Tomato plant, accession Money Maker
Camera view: tilt-top (135 deg); turntable rotation: 300 degrees
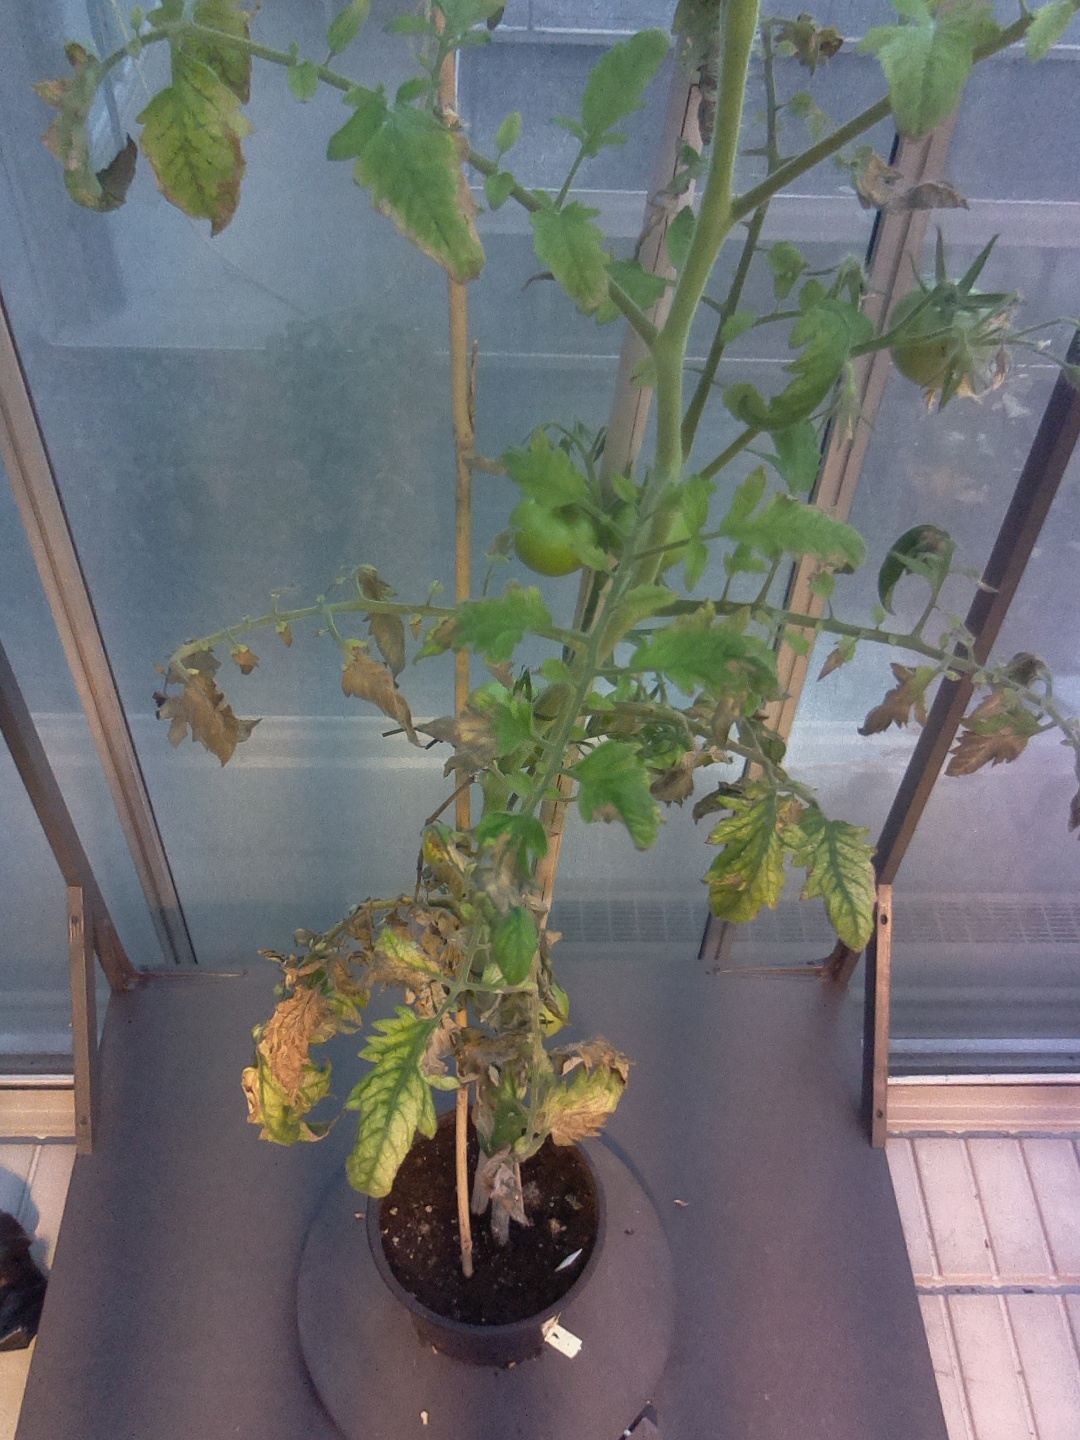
BBCH growth stage 76: 60%-70% of final fruit size